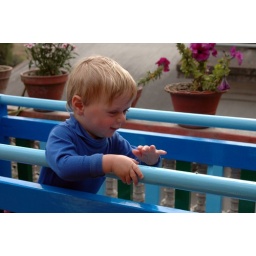
Samuel standing in his bed on our roof terrace in Kathmandu, February 9, 2007.